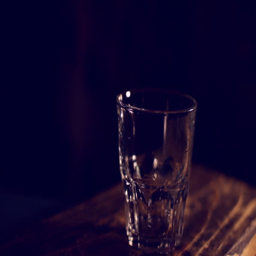
glass of water on a wooden table .